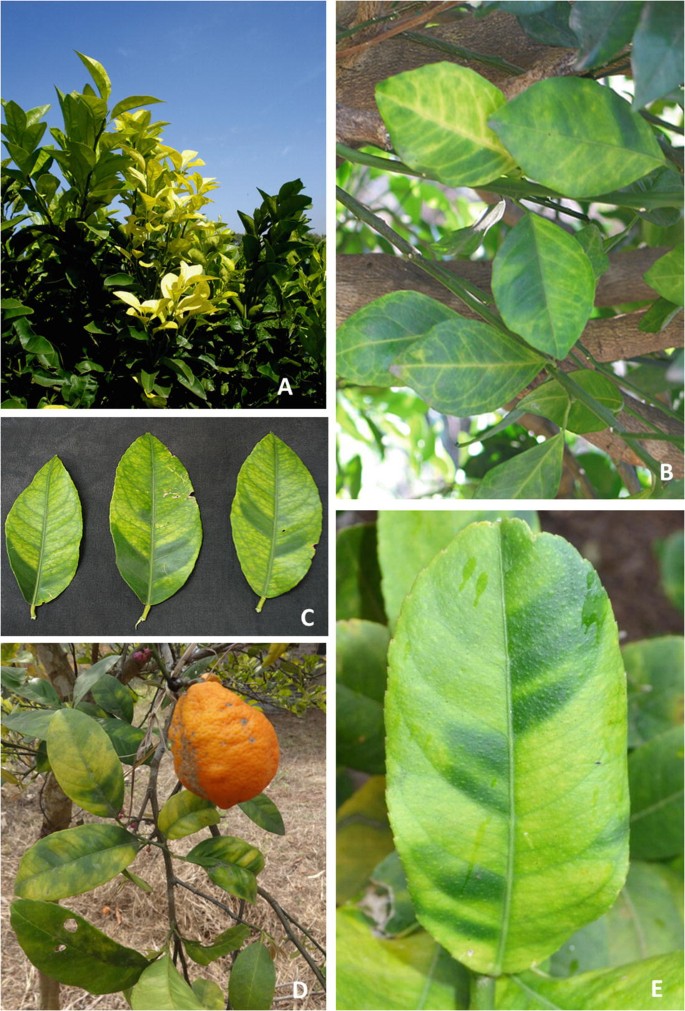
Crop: unknown
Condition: citrus_greening_disease